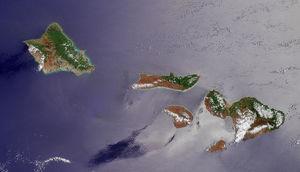
Un archipel, est un ensemble d'îles relativement proches les unes des autres. La proximité se double le plus souvent d'une origine géologique commune, en général volcanique.